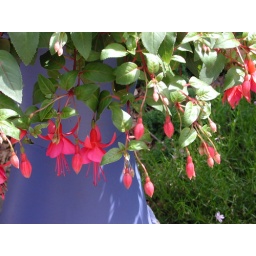
Trailing fuchsia in a blue pot